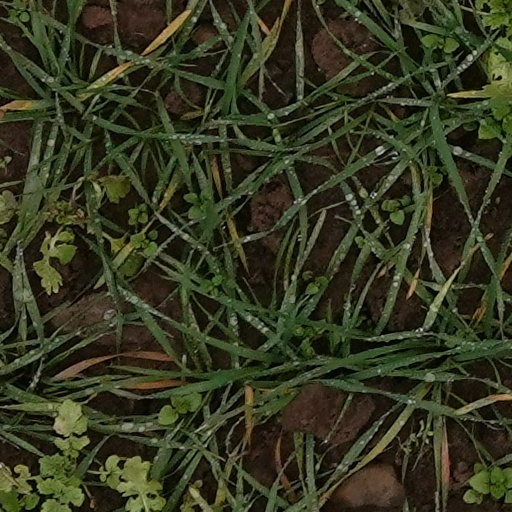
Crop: wheat